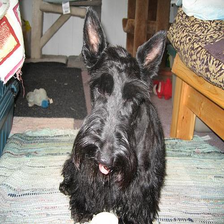
Species: dog
Breed: scottish terrier